Babyteeth (film)

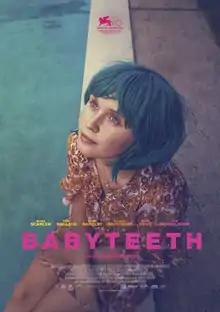
Official release poster

Babyteeth is a 2019 Australian coming-of-age comedy-drama film directed by Shannon Murphy from a screenplay by Rita Kalnejais, based upon her stage play of the same name. It stars Eliza Scanlen (in her first film appearance), Toby Wallace, Emily Barclay, Eugene Gilfedder, Essie Davis, and Ben Mendelsohn. The film had its world premiere at the Venice Film Festival on 4 September 2019. It was released in Australia on 23 July 2020 by Universal Pictures and won nine AACTA awards, including Best Film.